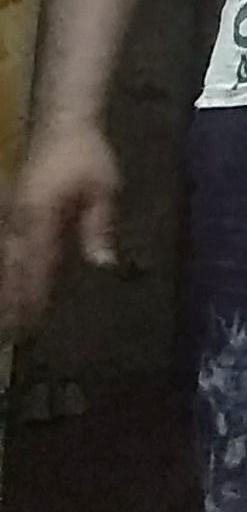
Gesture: no_gesture